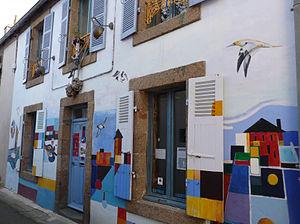
Saint Thomas, le quartier des artistes à Camaret-sur-Mer (Finistère)
Camaret-sur-Mer [kamaʁε syʁ mɛʁ] est une commune française située dans le département du Finistère, en région Bretagne.